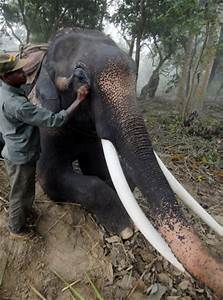
Label: elephant